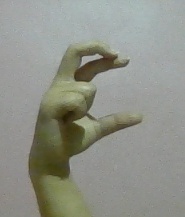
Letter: thal